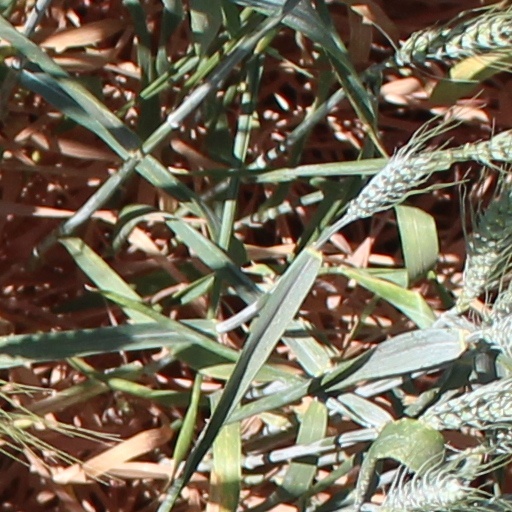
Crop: wheat